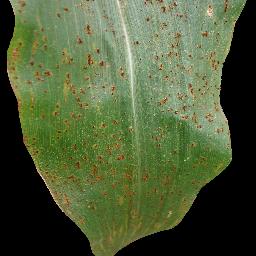
Label: Corn___Common_rust